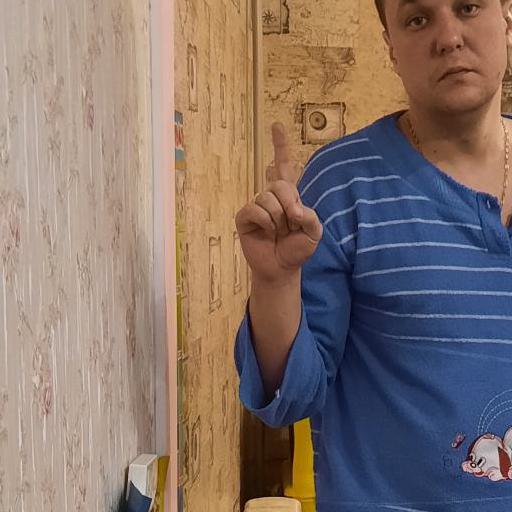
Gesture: one